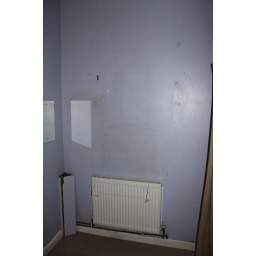
Second bedroom wall in bad condition